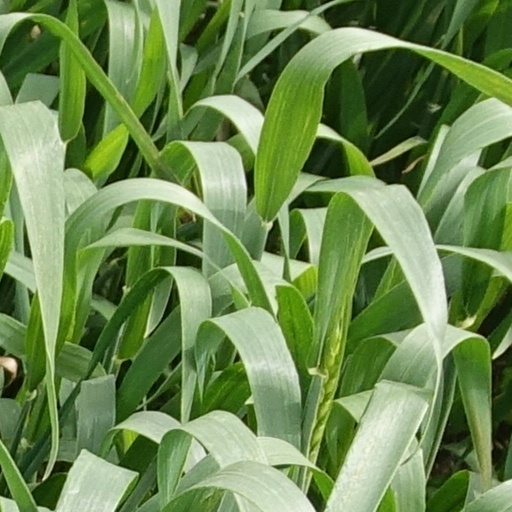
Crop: wheat